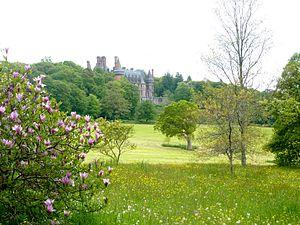
Le château de Trévarez vu du parc et un magnolia en fleurs
Le château de Trévarez est situé dans la commune de Saint-Goazec, dans le Finistère, en Bretagne. Construit à la fin du XIXᵉ siècle par James de Kerjégu, président du conseil général du Finistère pour accueillir ses relations mondaines, c'est, avec son parc ouvert au public, un important monument du Finistère.